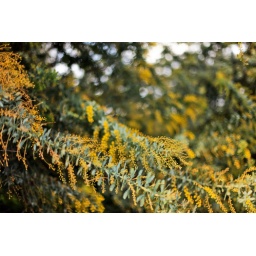
landscaping in yellow and green